The Keystone (Washington, D.C.)

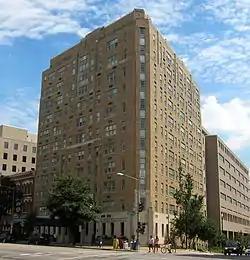

The Keystone, also known as the H.B. Burns Memorial Building and Medical Faculty Associates, is a building on the campus of George Washington University in Washington, D.C. It was listed on the District of Columbia Inventory of Historic Sites and the National Register of Historic Places in 2010. The building is home to the George Washington University Medical Faculty Associates.